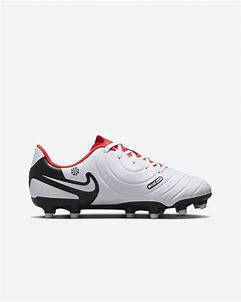
Brand: Nike
Model: Jr Tiempo Legend 10 Club